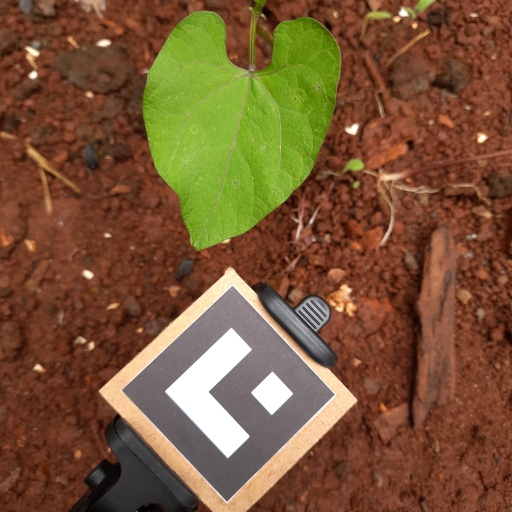
Observations: wavy surface, no eating holes, under shade